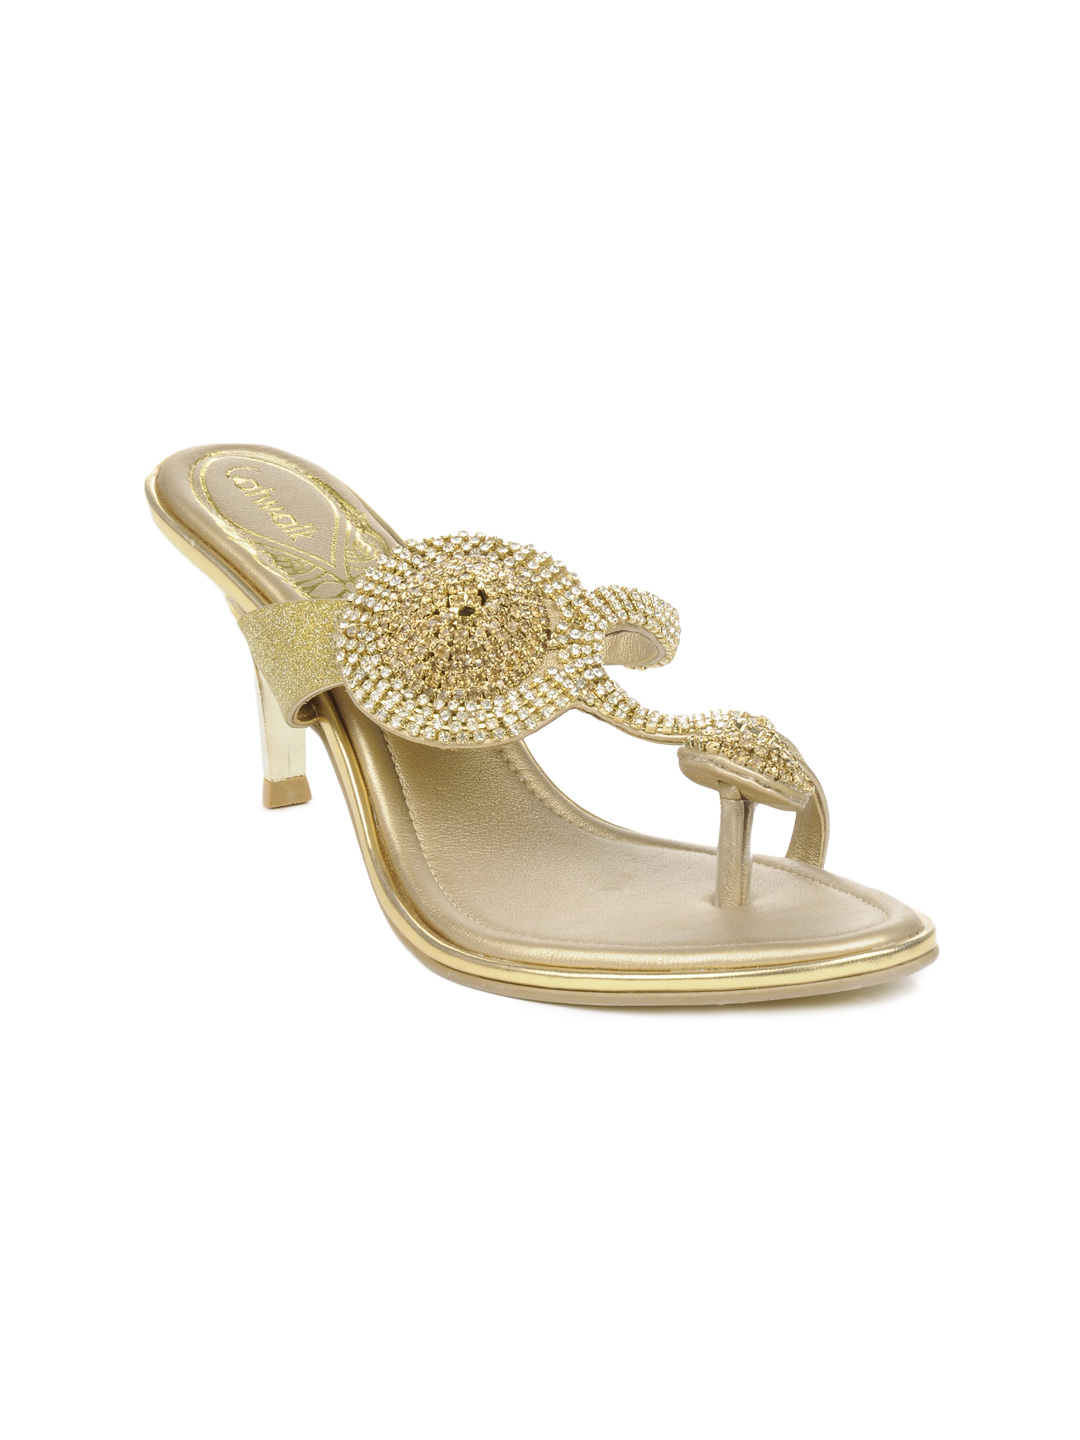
Catwalk Women Gold Toned Heels
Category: Footwear / Shoes / Heels
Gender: Women
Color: Gold
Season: Winter 2015
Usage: Casual